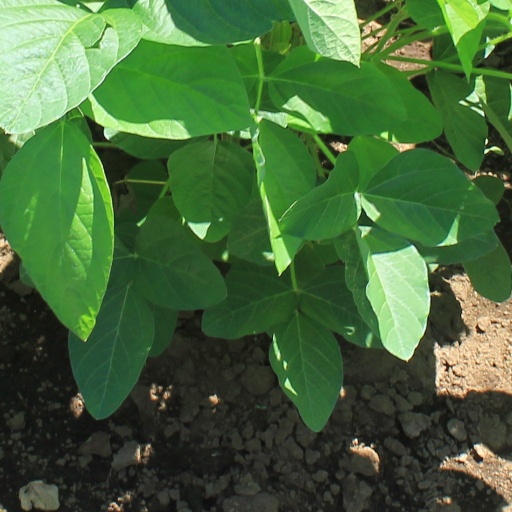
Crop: soybean